Wörth (Rhein) station

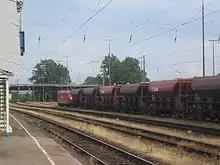
Goods train in Wörth station

In local rail transport, there are direct connections with one Regional-Express and three Regionalbahn services to Karlsruhe, Winden (Pfalz), Landau (Pfalz), Neustadt (Weinstraße), Kaiserslautern, Germersheim, Speyer, Schifferstadt, Ludwigshafen am Rhein and Lauterbourg in Alsace.